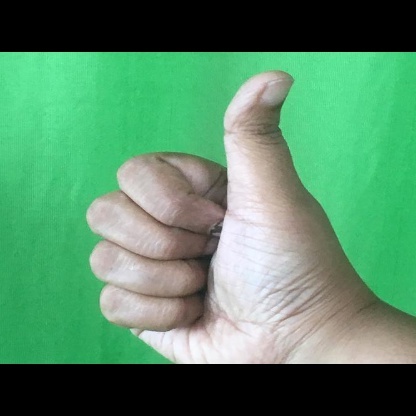
Mudra: Sikharam